Mick Brown (musician)

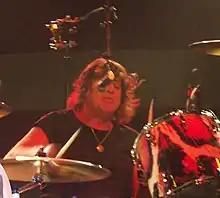
Brown drumming for Ted Nugent in 2007

Around 2003, in a conversation with Ted Nugent, former Nugent lighting designer Will Twork mentioned that Brown would be the perfect addition to Nugent's band after Nugent had heard about Brown from then-bass player Barry Sparks. Twork had worked with Brown on the first Lynch Mob tour, as well as on the 1995 Dokken "Reunion Tour" in Japan. "Mick is an awesome drummer and personality and perfect for Nugent", said Twork in 2015. In 2006, Brown played drums for Nugent on Nugent's Unleash the Beast Tour, and in 2013 Brown played drums for Nugent on Nugent's Mid-West Rock-n-Roll Express 2013 Tour.